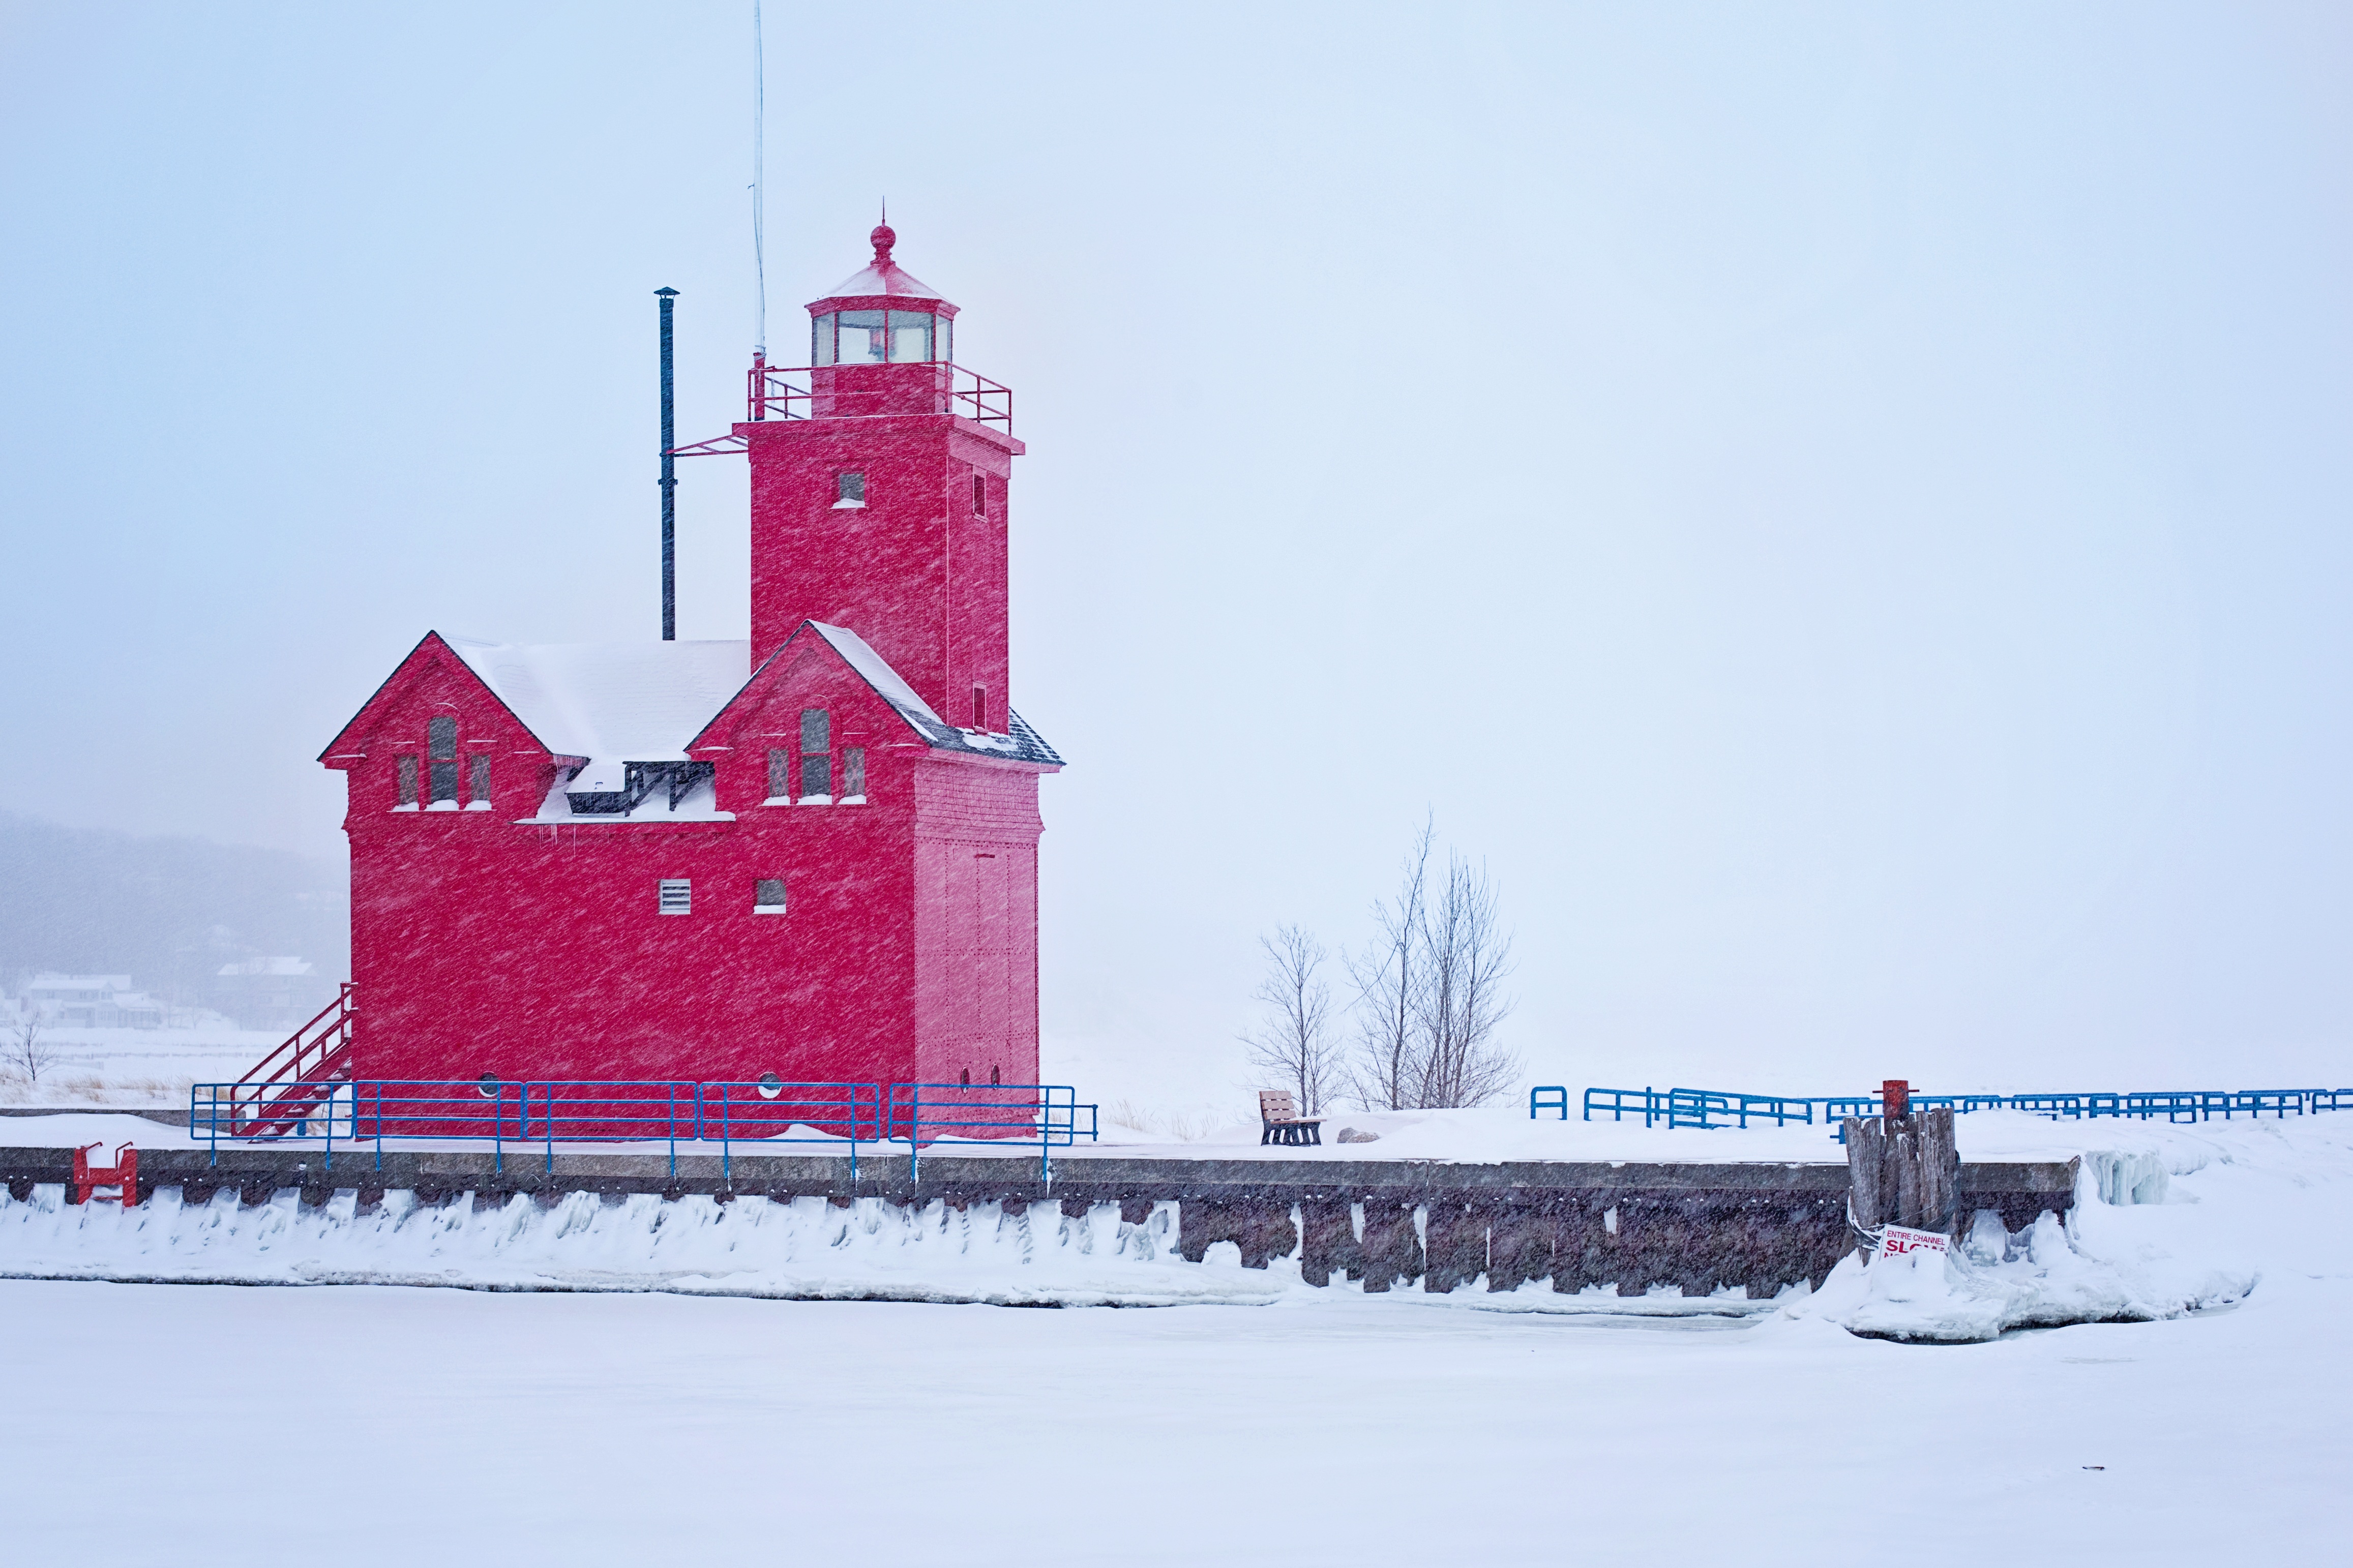
landscape, snow, cold, winter, lighthouse, ice, red, vehicle, tower, weather, arctic, nautical, michigan